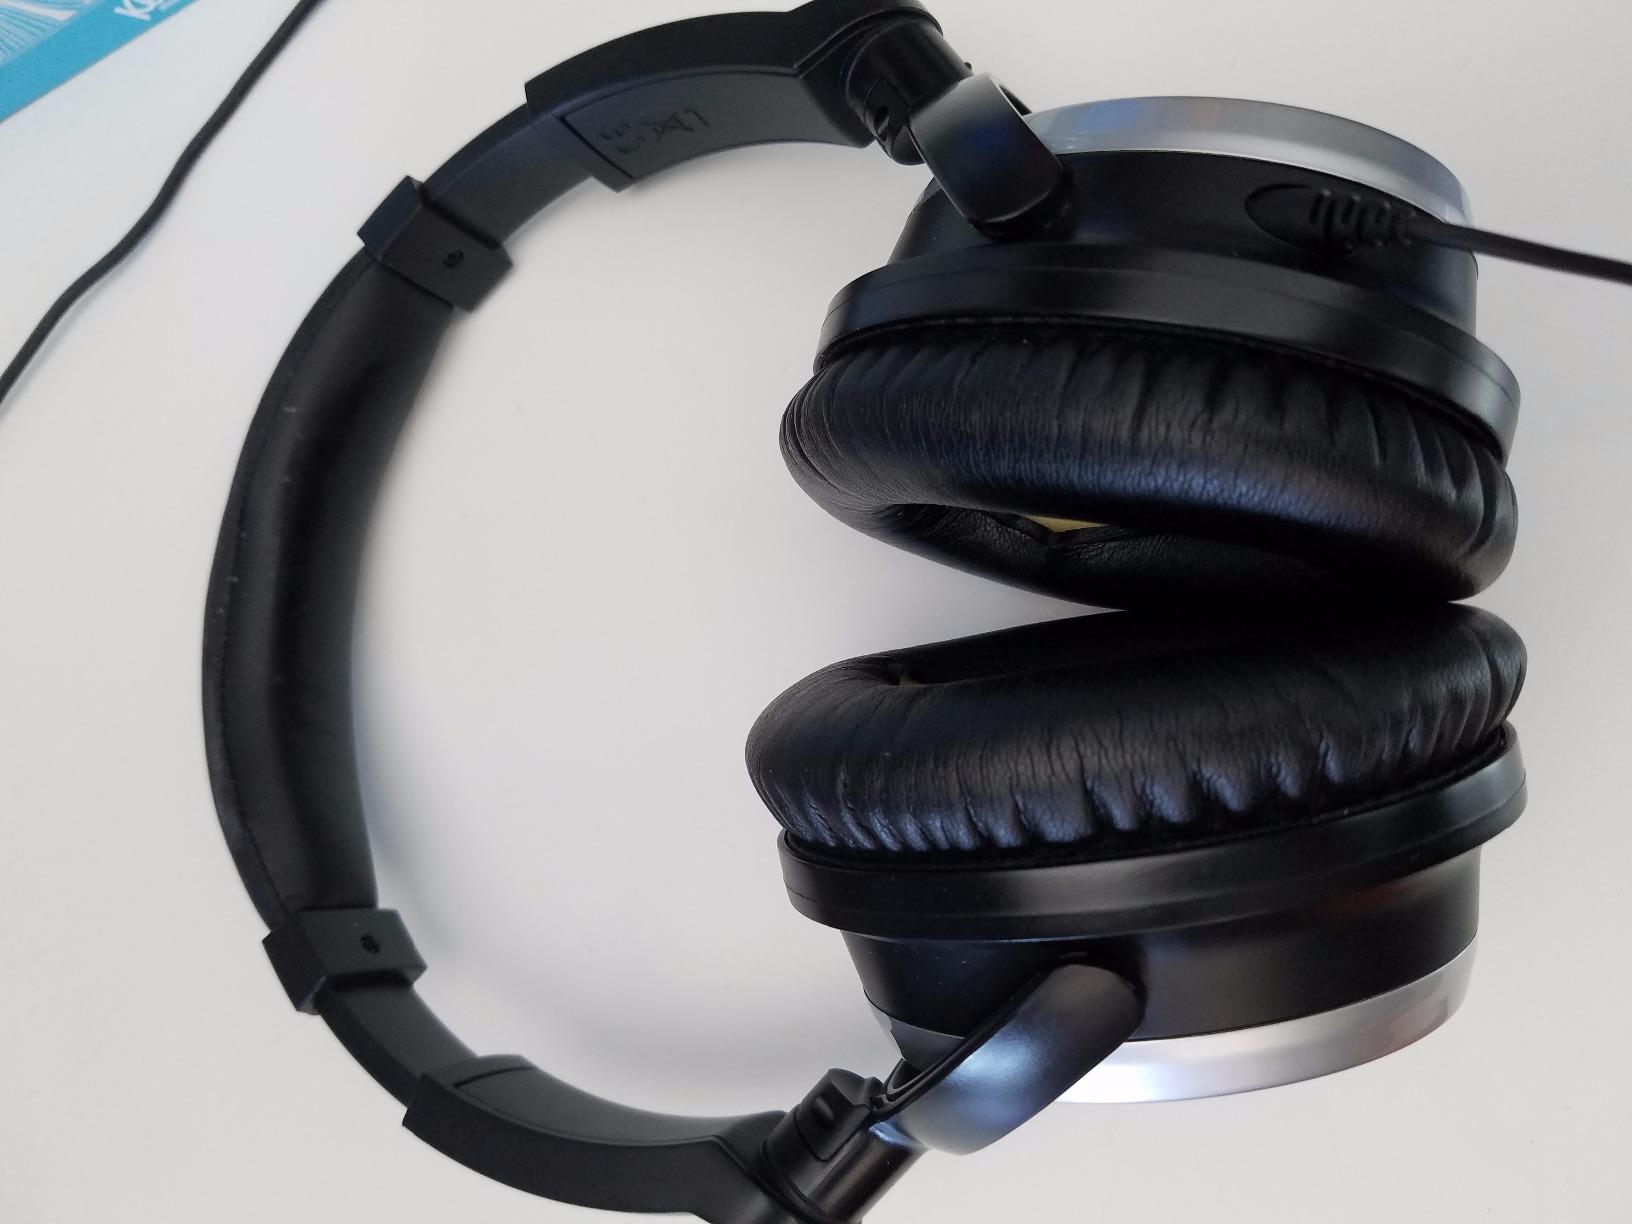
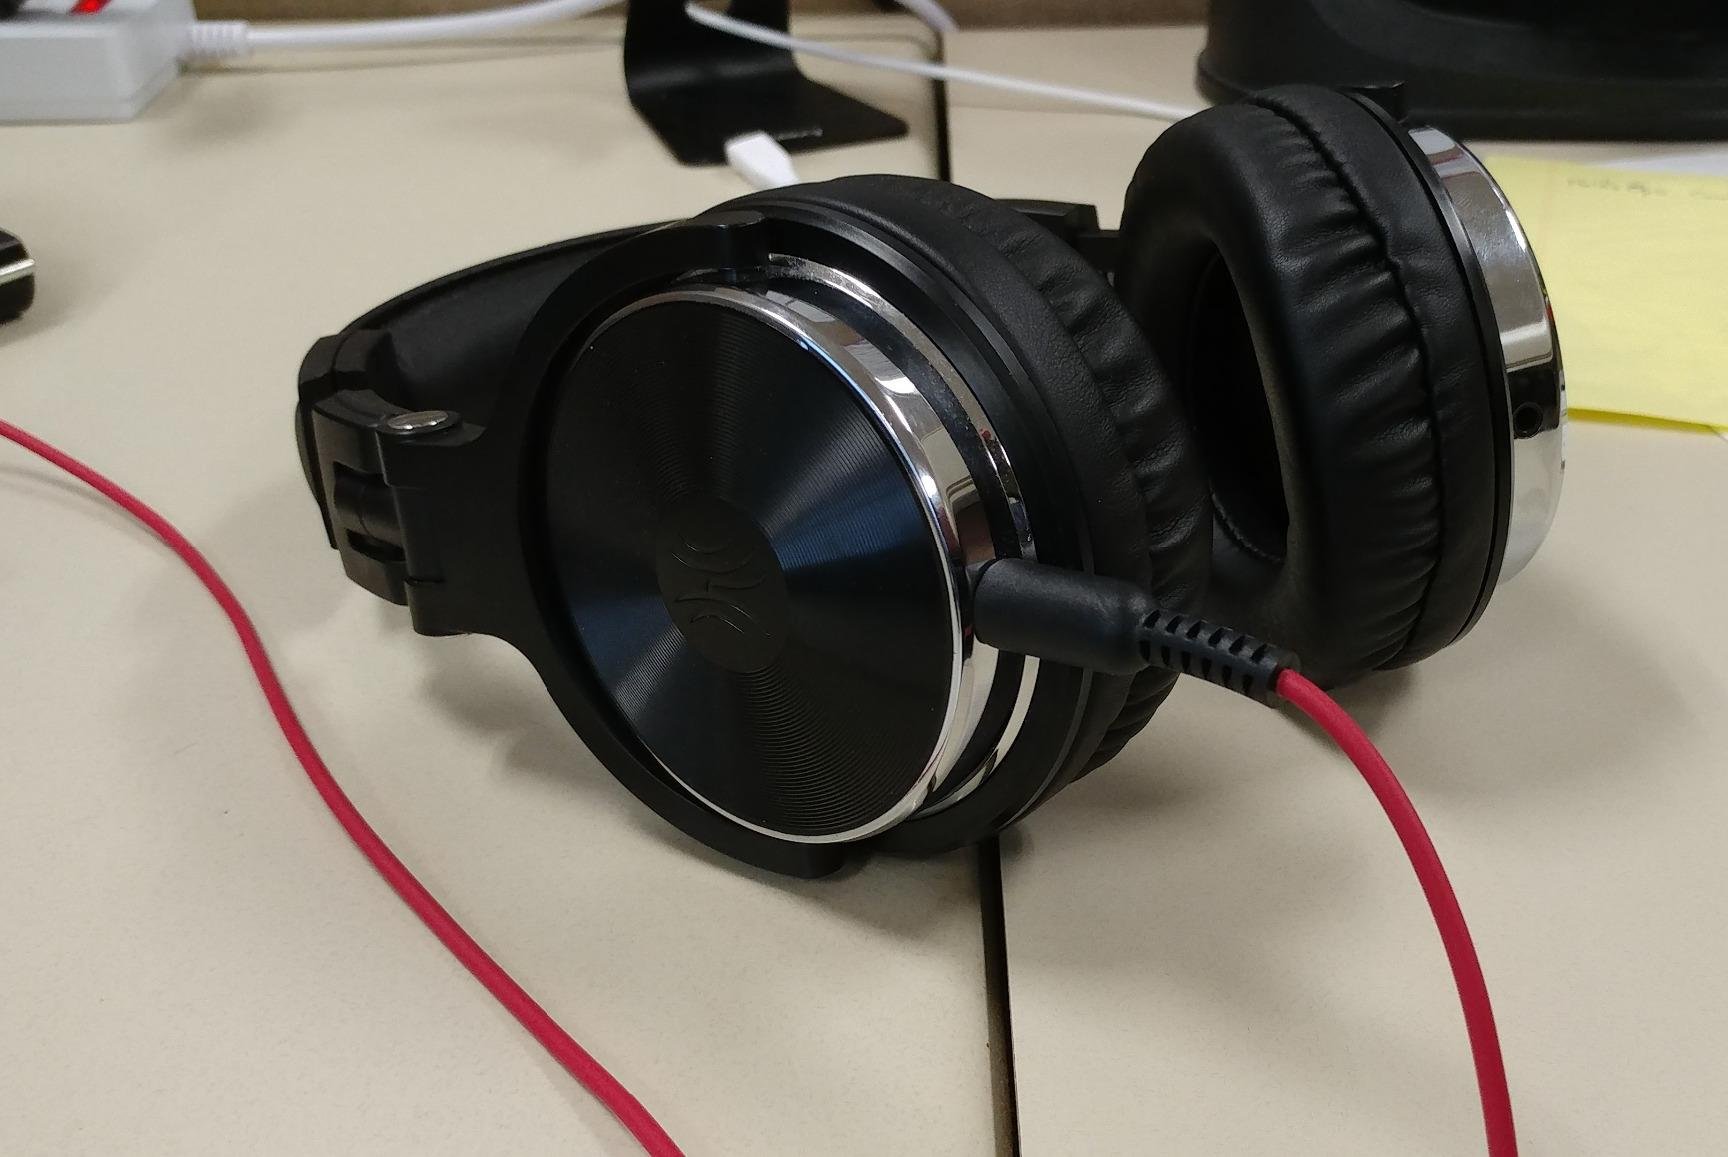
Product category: headphones
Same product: no